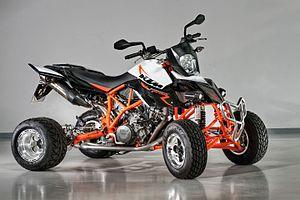
La « destruction créatrice » désigne le processus continuellement à l'œuvre dans les économies et qui voit se produire de façon simultanée la disparition de secteurs d'activité économique conjointement à la création de nouvelles activités économiques.
Le quad, ou quadricycle, est un cycle à moteur non couvert, tout-terrain, monoplace ou biplace à trois ou quatre roues. En Amérique du Nord, on utilise le sigle ATV, abréviation de All-Terrain Vehicule pour désigner les quads. Au Québec, ce sigle est devenu VTT, abréviation de « véhicule tout-terrain » ; sa législation distingue les motoquads et les autoquads. Il est aussi connu familièrement sous le nom de « quatre-roues ».
Un cycle à moteur est un véhicule terrestre motorisé.